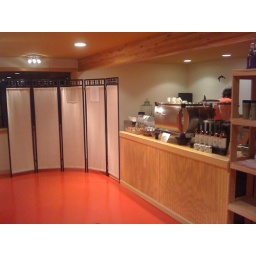
welcome to red bird coffee house in leavenworth washington